Brompton, Shropshire

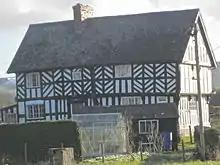
The Lack, Brompton

The Lack is a Grade II* listed building, formerly in the historic parish of Churchstoke but now in the parish of Chirbury with Brompton. It is likely to have been built in the latter part of the 16th. century.